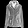
Label: Coat